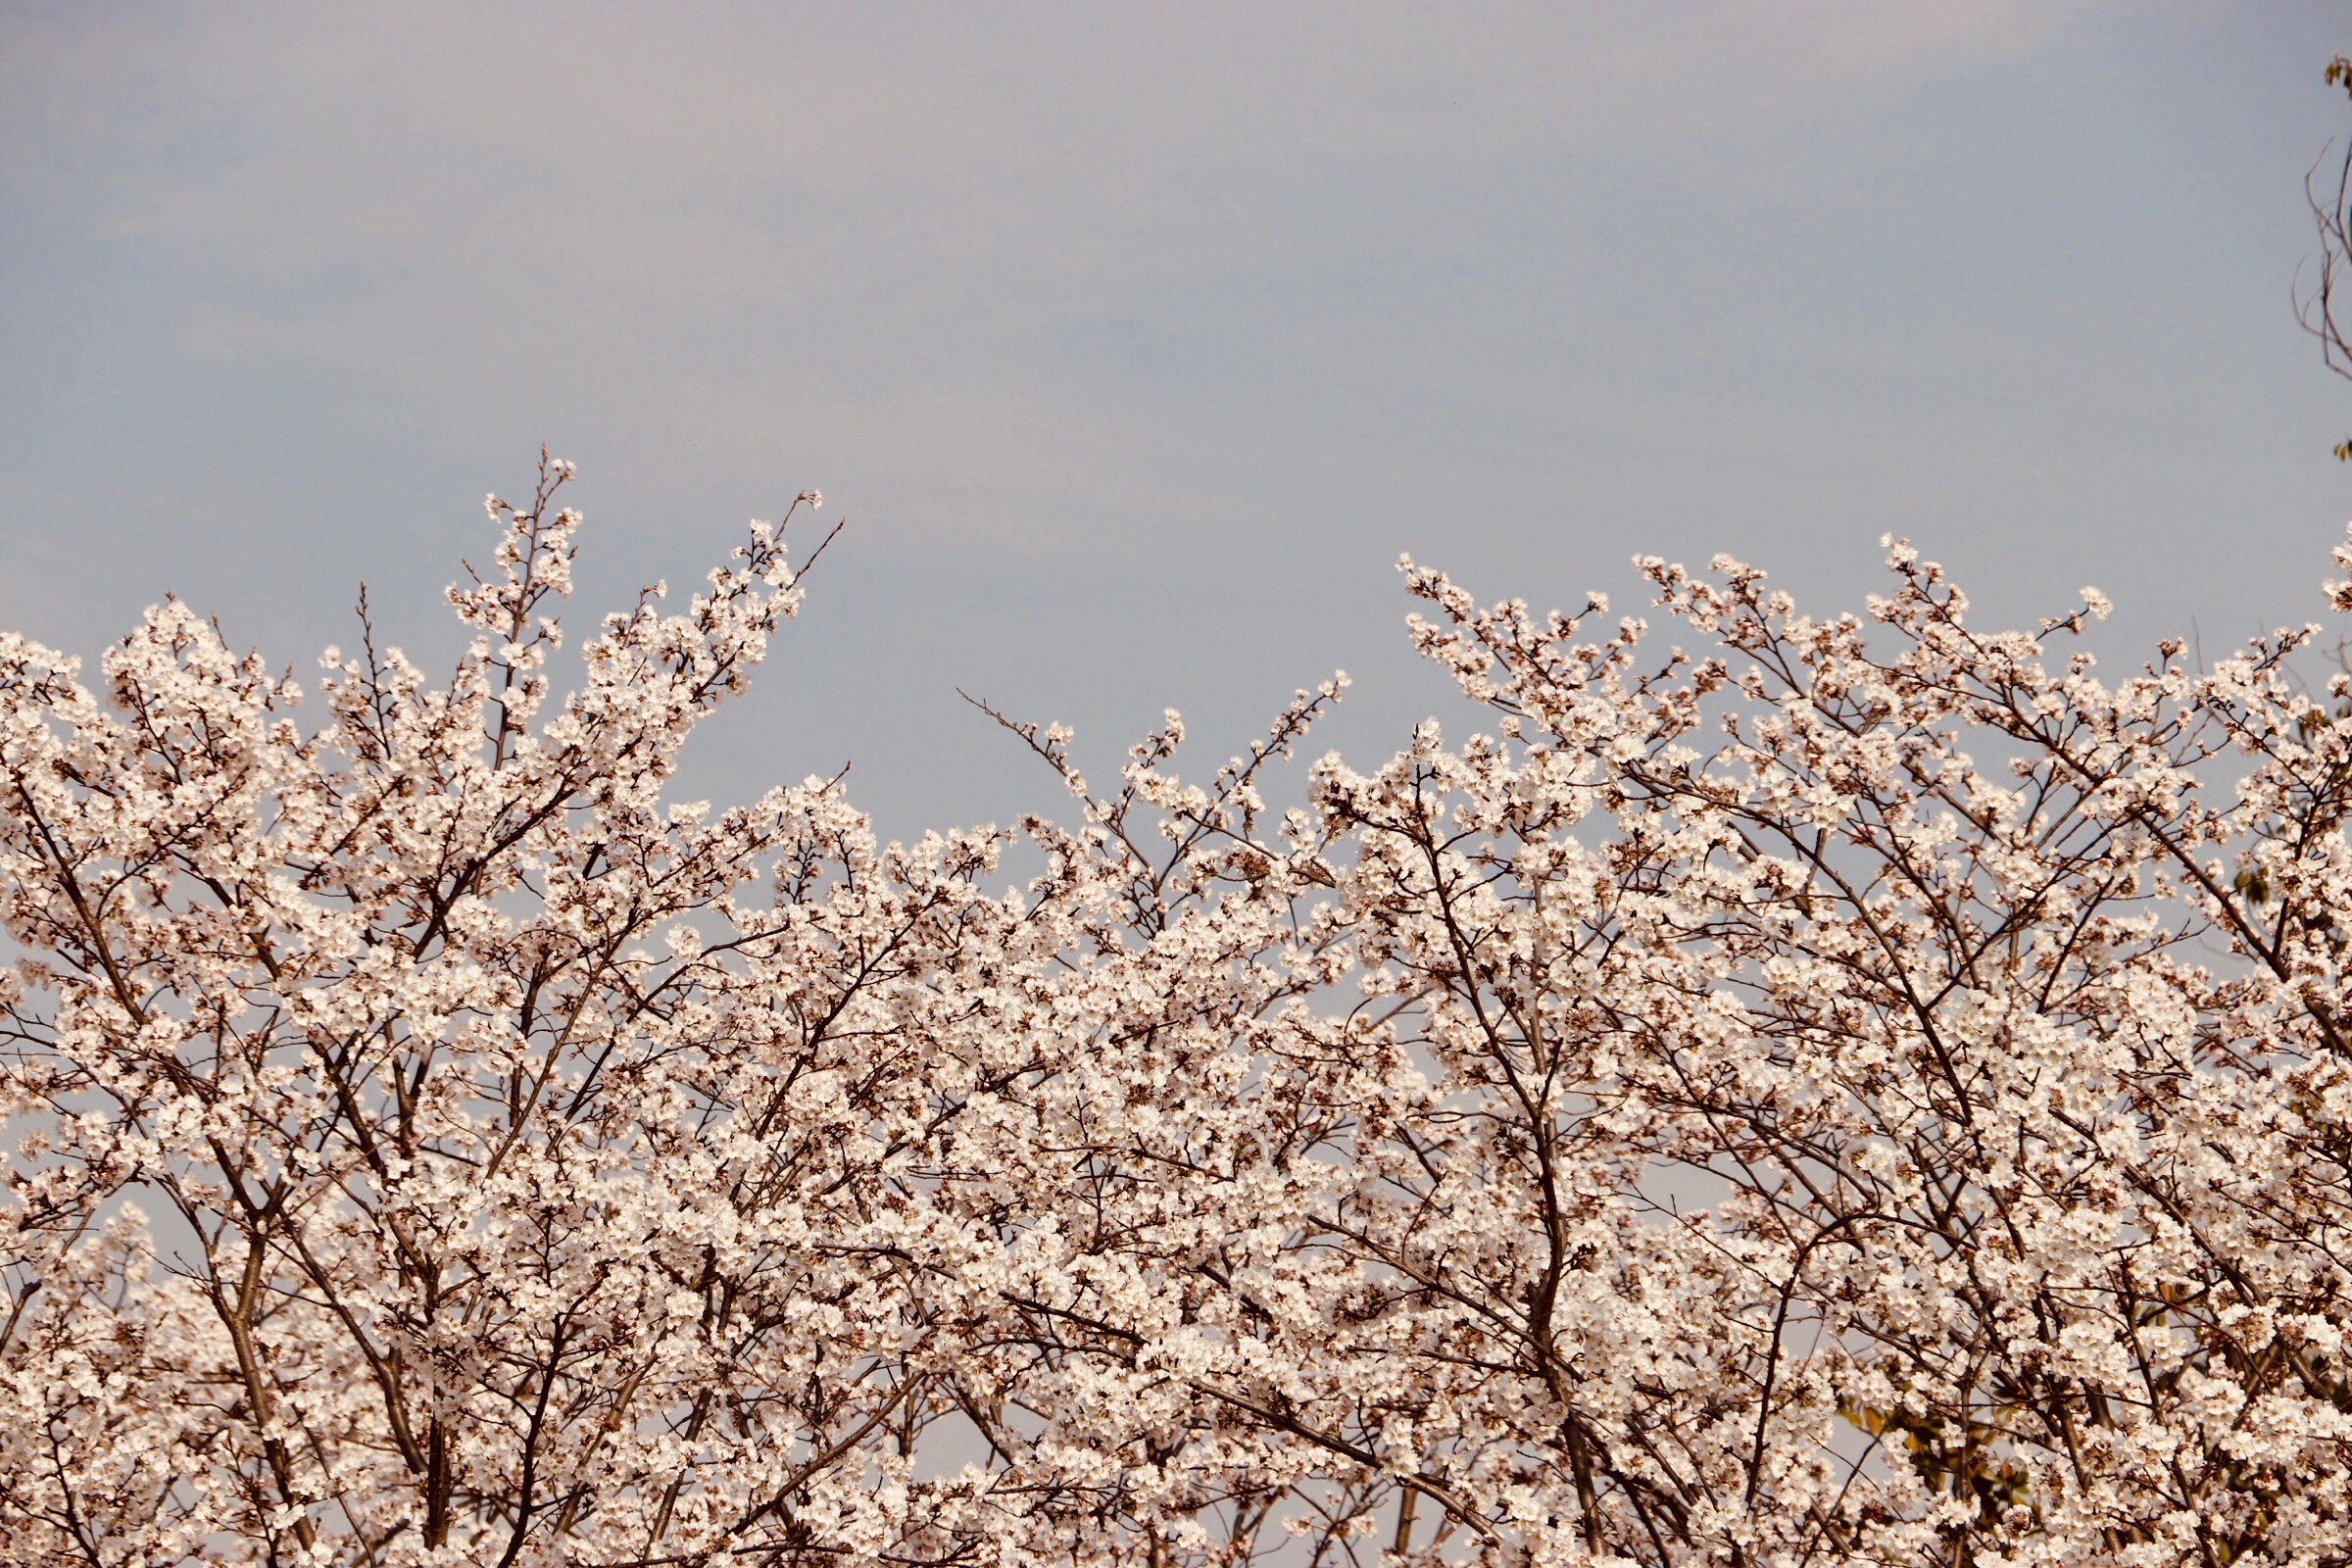
cherry, blossom, flowers, flower, tree, spring, branch, plant, daytime, twig, sky, woody plant, cherry blossom, shadbush, plant stem, prunus, stock photography, wildflower, shrub